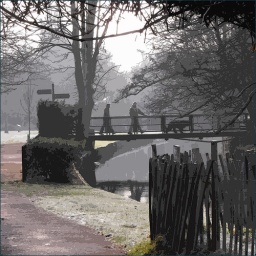
bridge over the river - Canterbury..